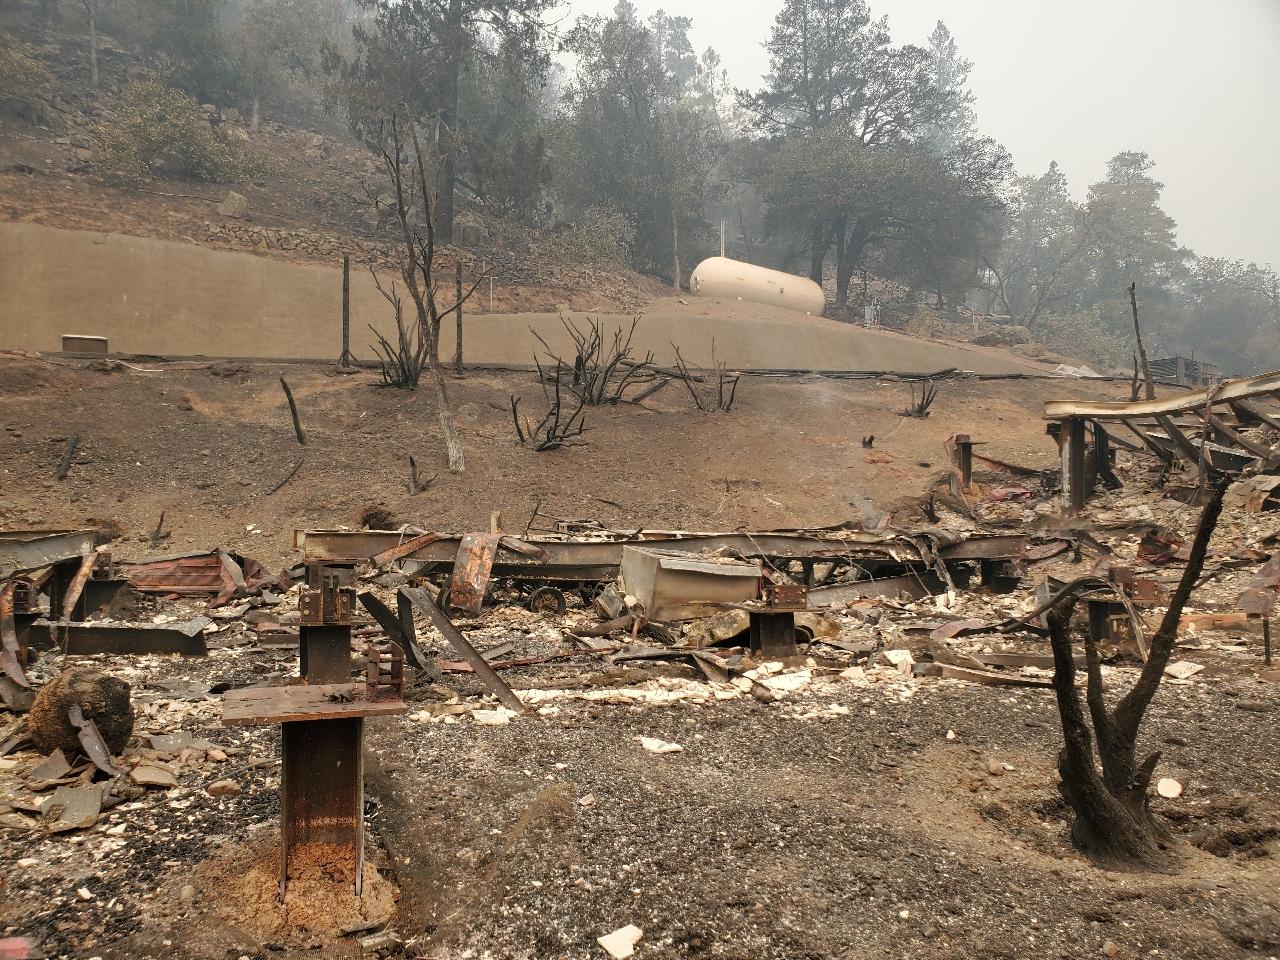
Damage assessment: destroyed